Kathryn Grayson

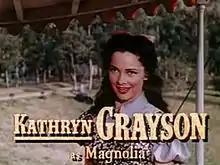
Grayson as Magnolia Hawkes.

Grayson replaced June Allyson in the role of Ina Massine in 1951's "Grounds for Marriage". She portrayed an opera singer with laryngitis, alongside Van Johnson who played her doctor and love interest. This was also her first non-singing role at MGM. Grayson's musical performances do appear in the film, but in the form of recordings.